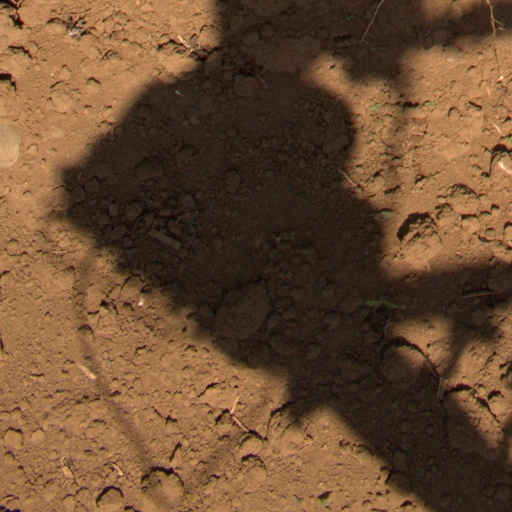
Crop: Jerusalem artichoke